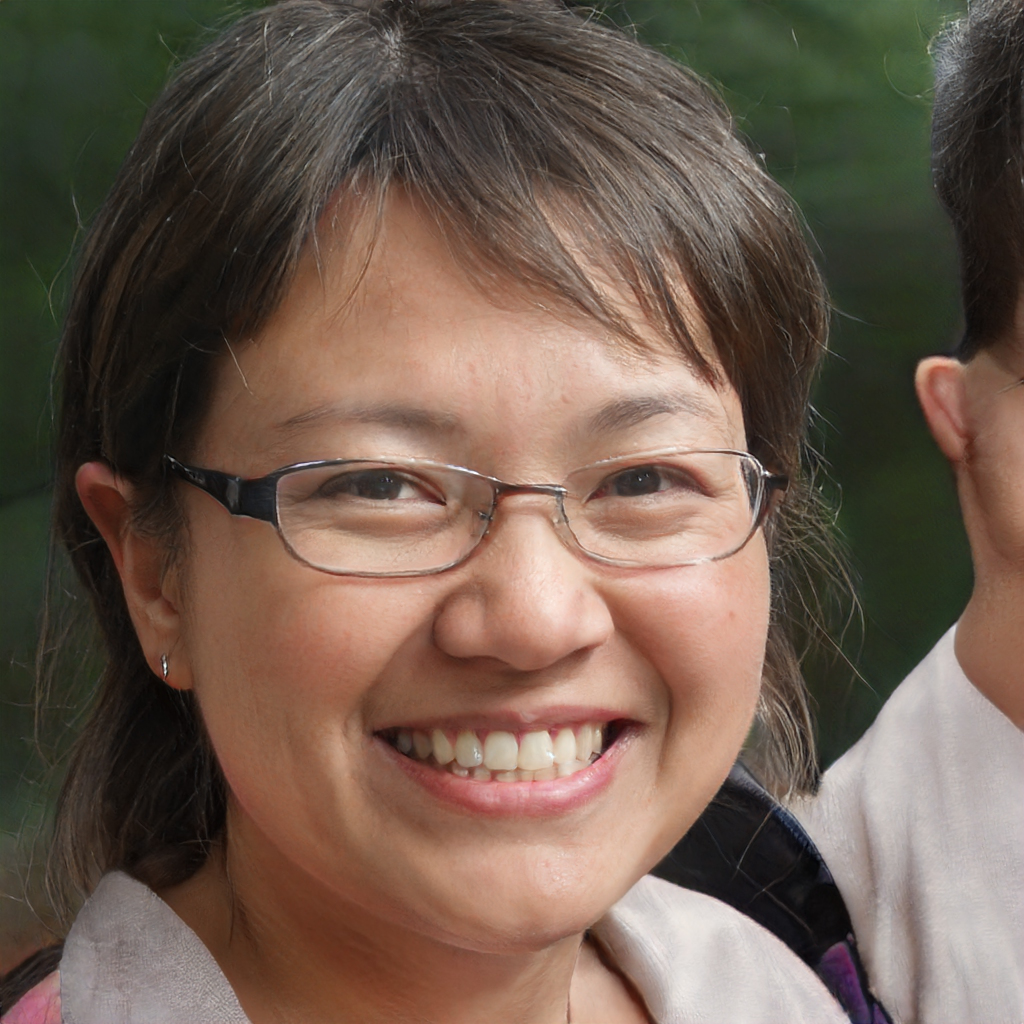
Portrait style: Real Portrait